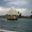
Label: ship